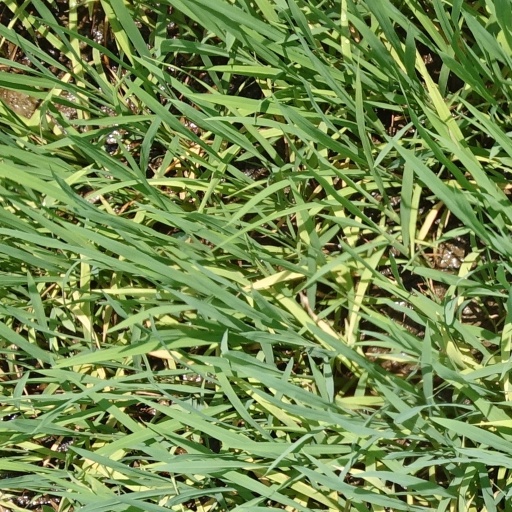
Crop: rice